List of dams and reservoirs in Afghanistan

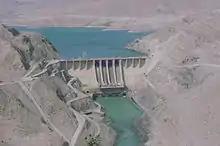
The Naghlu Dam in Kabul Province of Afghanistan

Dams and reservoirs in Afghanistan are used for irrigation, water supply, hydro-electric power generation or a combination of these. The Afghan government continues to seek technical assistance from neighboring and regional countries to build more dams.